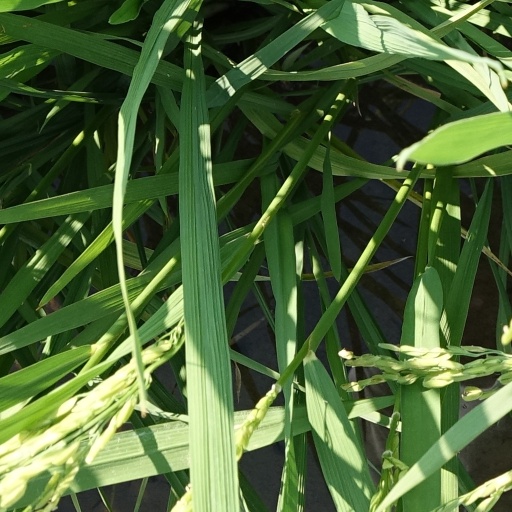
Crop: rice